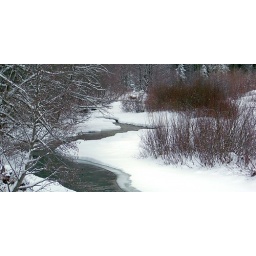
Nason Creek cuts through the icy landscape accented by the bare branches of trees and shrubs.